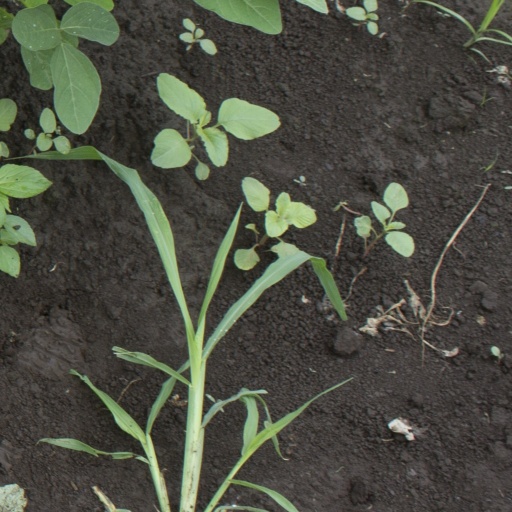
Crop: soybean